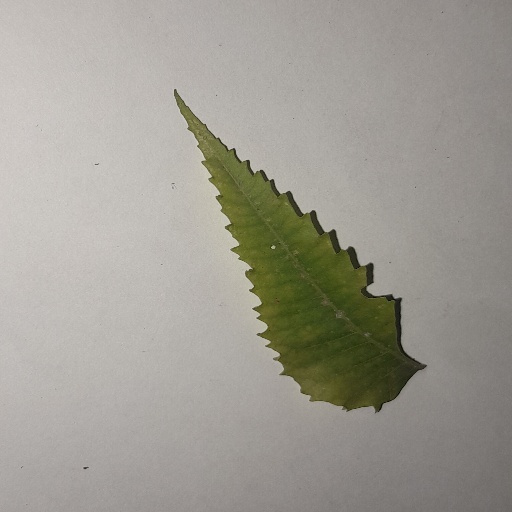
Species: Neem
Leaf condition: Yellow Leaf